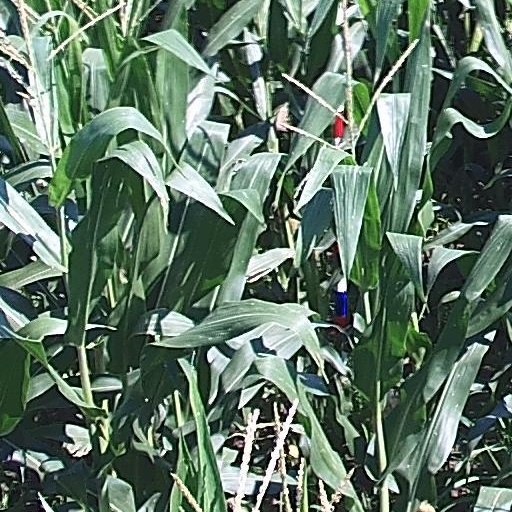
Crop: maize; corn